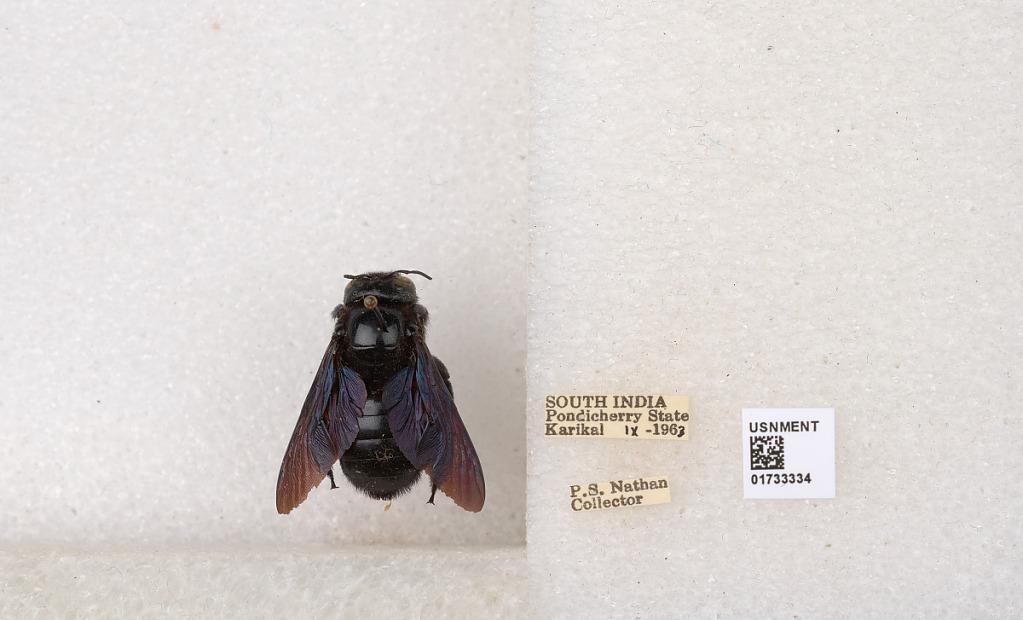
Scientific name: Xylocopa (Ctenoxylocopa) fenestrata (Fabricius)
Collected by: P. Nathan
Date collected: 1963-9-1
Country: India
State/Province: Puducherry
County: Karaikal
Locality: Karikal